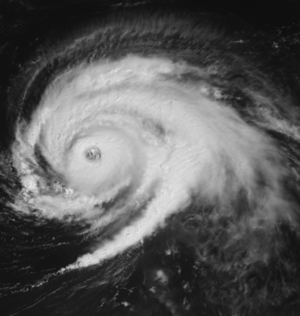
L’ouragan Luis est l'un des plus violents et puissants cyclones tropicaux du vingtième siècle ayant touché les Petites Antilles. Il fut le 13ᵉ système nommé, le sixième ouragan, le deuxième ouragan majeur et le troisième plus intense de la saison cyclonique 1995 dans l'océan Atlantique nord. Formé au sud-est des îles du Cap-Vert fin août, il a traversé au début de septembre l'île de Barbuda et frôlé les îles de Saint-Barthélémy et Saint-Martin, causant des dégâts catastrophiques sur l'île franco-néerlandaise avant de remonter vers le nord puis se diriger vers l'île de Terre-Neuve